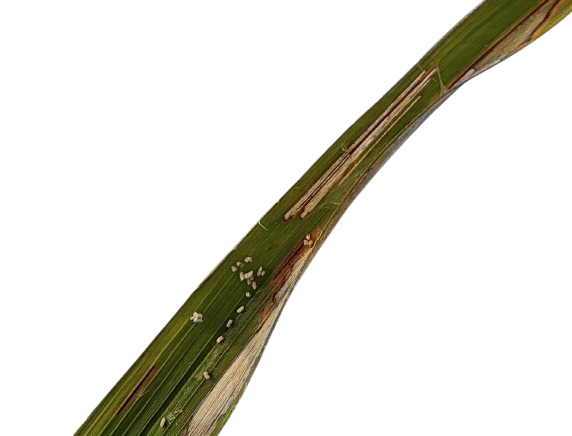
Label: Rice Leaffolder